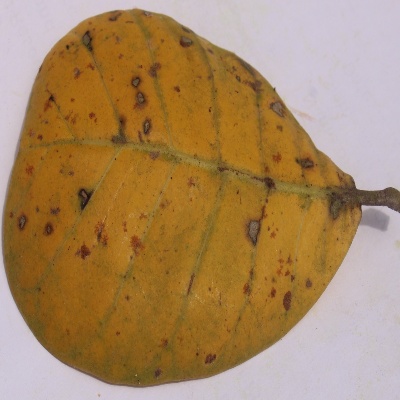
Crop: Cashew
Condition: anthracnose